Dorothea Greenbaum

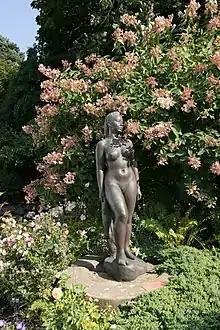
"Girl with Towel" (1967) by Dorothea Greenbaum

She was born Dorothea Schwarcz to parents Emma and Maximilian Schwarcz in New York city on June 17, 1893. She studied at both the New York School of Fine and Applied Art and the Art Students League. In 1915, when Dorothea was 22, her father Maximilain drowned during the Sinking of the RMS Lusitania.